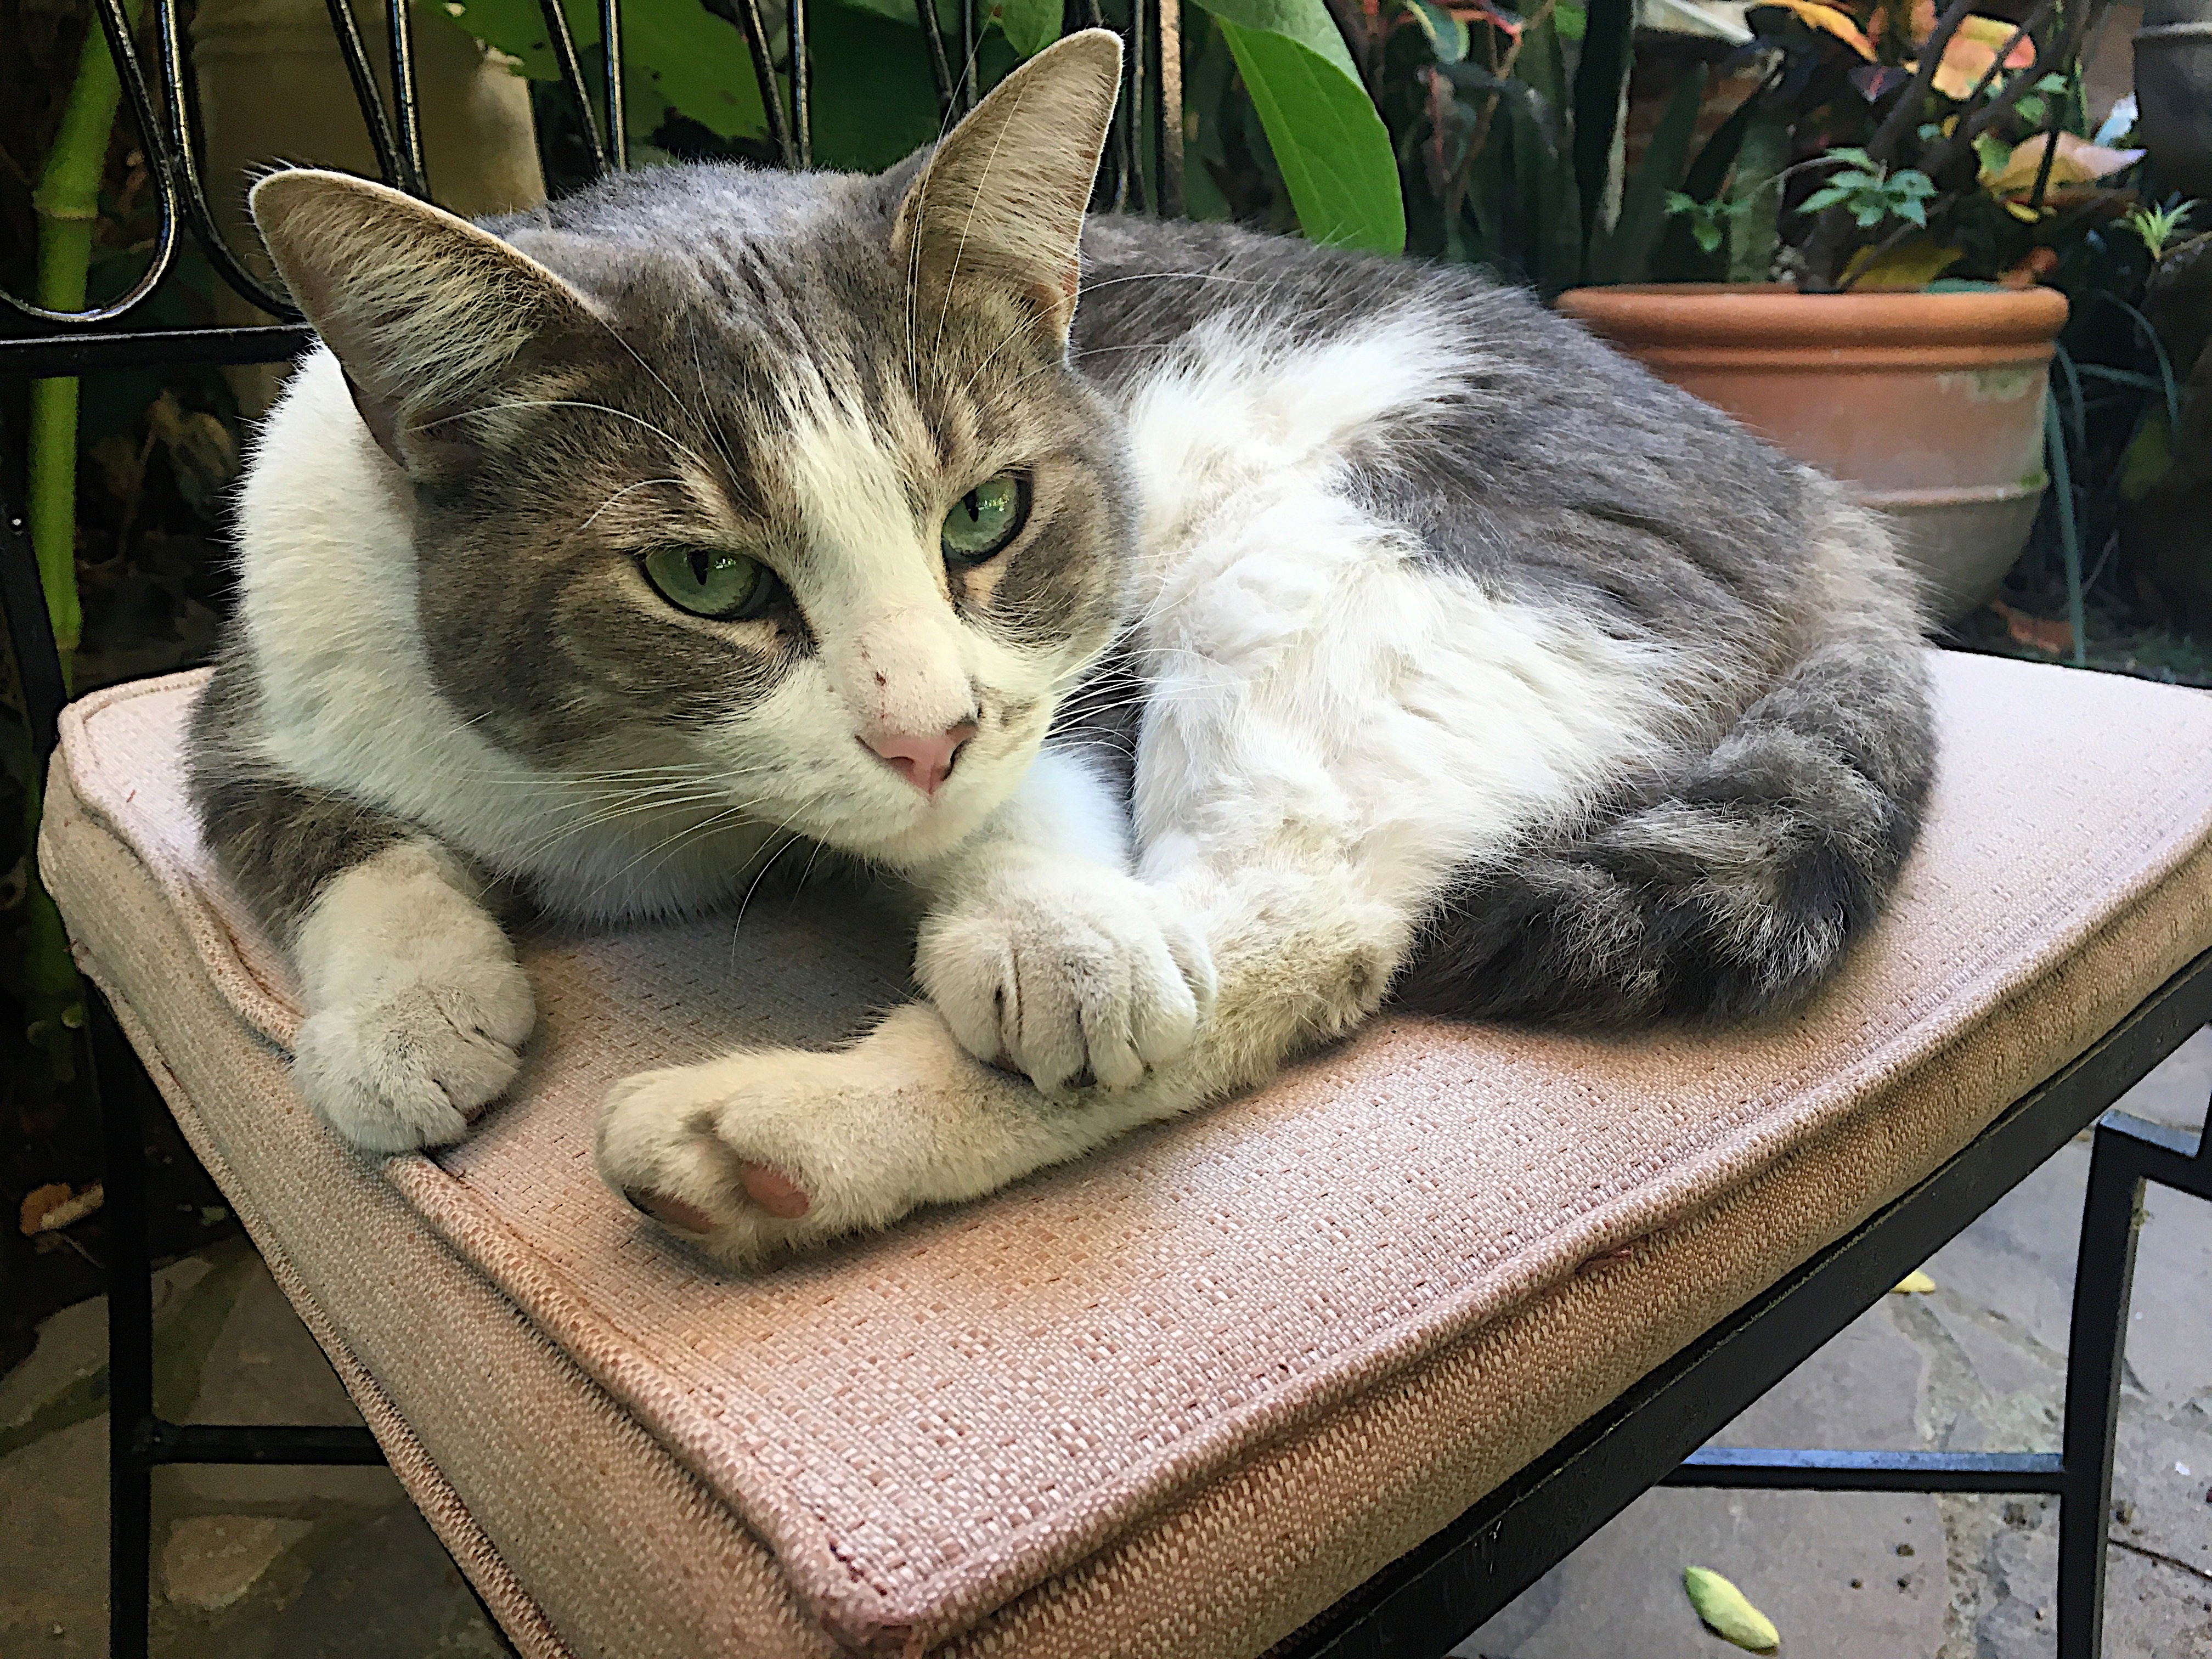
cat, mammal, whiskers, vertebrate, 2016366, european shorthair, small to medium sized cats, cat like mammal, domestic short haired cat, american shorthair